Mongol invasions of Japan

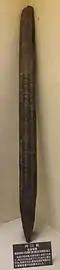
A stake driven into the mouth of a river to prevent the Mongol army from landing. It was excavated in 1905 (Genkō Museum)

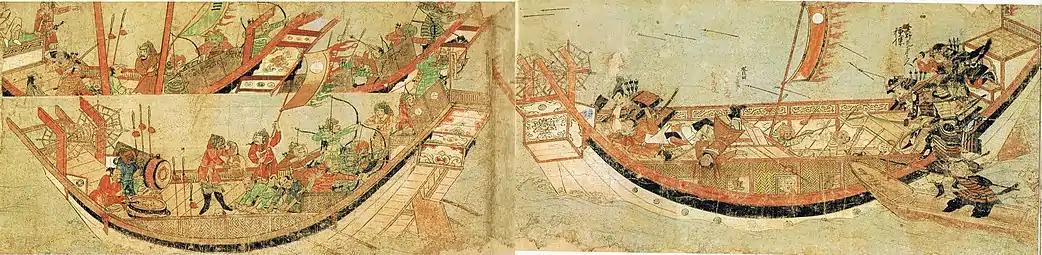
Japanese samurai boarding Yuan ships in 1281

After the invasion of 1274, the shogunate made efforts to defend against a second invasion, which they thought was sure to come. They better organized the samurai of Kyūshū and ordered the construction of forts and a large stone wall (石塁, Sekirui or 防塁, Bōrui) and other defensive structures at many potential landing points, including Hakata Bay, where a high wall was constructed in 1276. In addition, a large number of stakes were driven into the mouth of the river and the expected landing sites to prevent the Mongol army from landing.